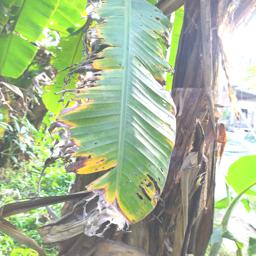
Label: YELLOW SIGATOKA